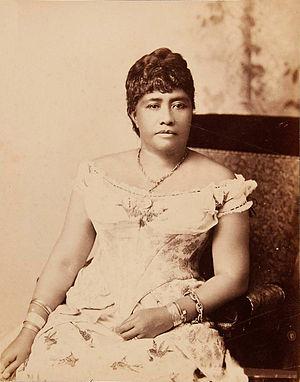
Liliʻuokalani, née Liliʻu Loloku Walania Kamakaʻeha le 2 septembre 1838 à Honolulu, et morte le 11 novembre 1917 dans la même ville, est une reine du Royaume d'Hawaï, dernière souveraine du pays de janvier 1891 à janvier 1893, avant le renversement de la monarchie par une coalition soutenue par les États-Unis. Malgré la brièveté de son règne, cette souveraine qui a défendu la monarchie ainsi que le peuple a marqué les esprits et la communauté hawaïenne.